National Truth Commission

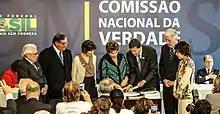
The National Truth Commission delivers their final report to President Dilma Rousseff on 10 December 2014

In Brazil, the National Truth Commission investigated human rights violations of the period of 1946–1988 – in particular by the authoritarian military dictatorship that ruled Brazil from April 1, 1964 to March 15, 1985.